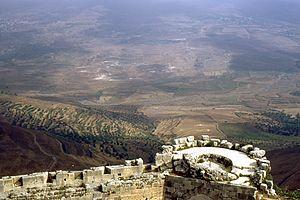
La plaine d'El Bukeia vue du Krak des chevaliers en 1970
Le krak des Chevaliers, krak de l'Hospital ou Qal`at al-Hosn est un château fort. Datant de l'époque des croisades, il est situé dans l'ouest de la Syrie, sur les derniers contreforts du jabal Ansariya. Depuis 2006, il est inscrit sur la liste du patrimoine mondial de l'UNESCO.